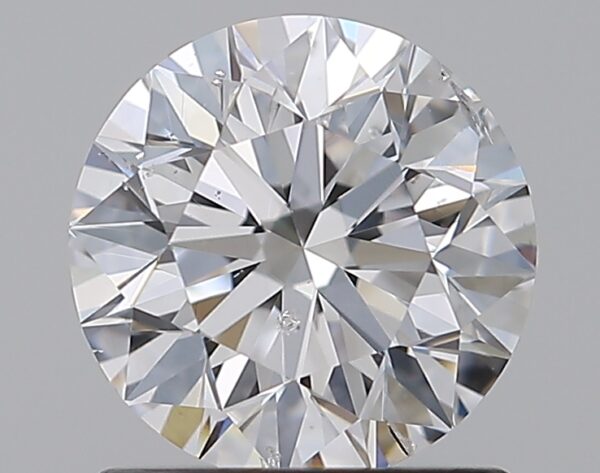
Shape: round
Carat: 1.2
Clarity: SI2
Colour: D
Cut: EX
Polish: EX
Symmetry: EX
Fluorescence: N
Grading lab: GIA
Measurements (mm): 6.72 x 6.76 x 4.27